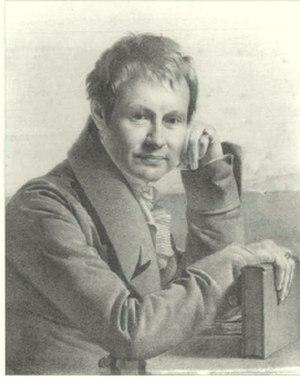
Johann Baptist Emanuel Pohl, né le 23 février 1782 à Kamnitz en Bohême et mort le 22 mai 1834 à Vienne, est un botaniste et minéralogiste autrichien.